Dunstanburgh Castle

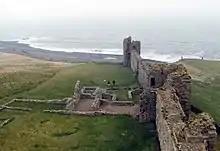
The remains of the Constable's house and complex of buildings (left) and the Constable's Tower (right)

The site of Dunstanburgh Castle in north-east Northumberland was probably first occupied in prehistoric times. A promontory fort with earthwork defences was built on the same location at the end of the Iron Age, possibly being occupied from the 3rd century BC into the Roman period. By the 14th century, the defences had been long abandoned, and the land was being used for arable crops. Dunstanburgh formed part of the barony of Embleton, a village that lies inland to the west, traditionally owned by the earls of Lancaster.